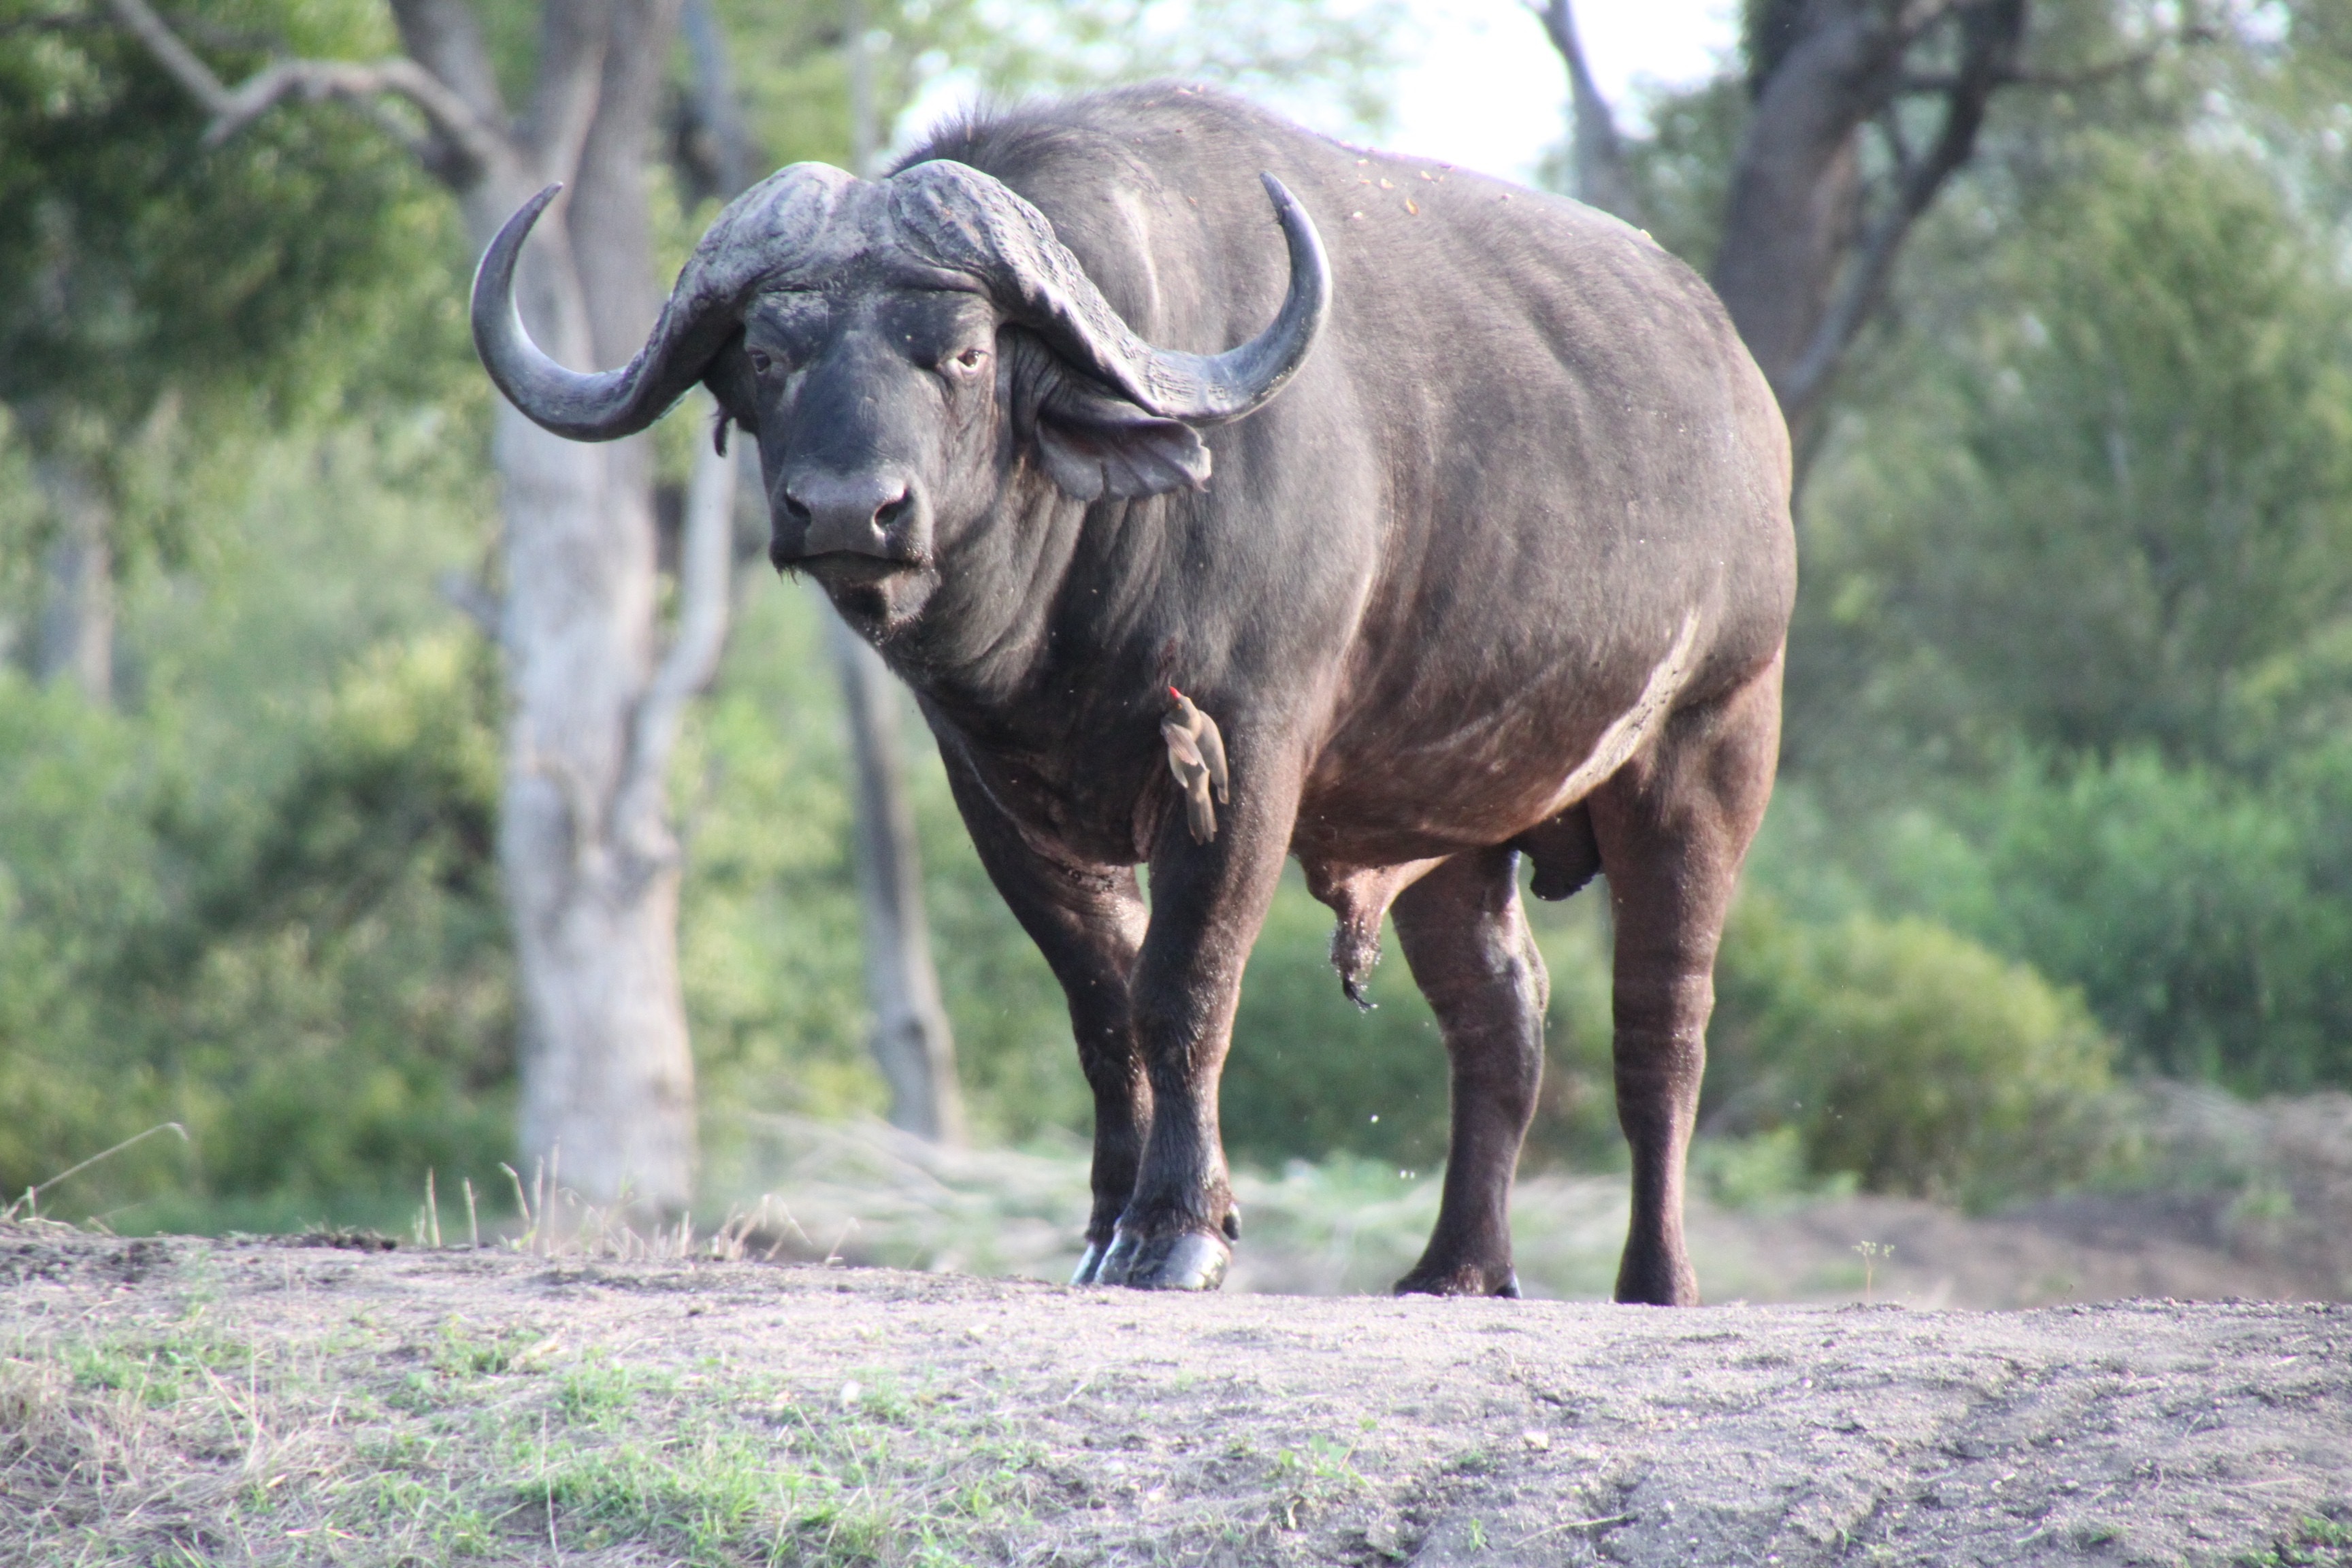
nature, wildlife, zoo, horn, grazing, mammal, fauna, vertebrate, bison, safari, south africa, water buffalo, cattle like mammal